Tam o' shanter (cap)

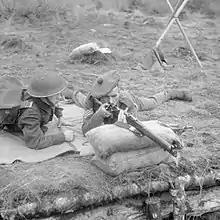
A soldier of the Royal Scots Fusiliers (right) wearing a tam o' shanter in 1942.

The tam o' shanter is a flat bonnet, originally made of wool hand-knitted in one piece, stretched on a wooden disc to give the distinctive flat shape, and subsequently felted. The earliest forms of these caps, known as a blue bonnet from their typical colour, were made by bonnet-makers in Scotland. By the year 1599 five bonnet-makers' guilds had formed in cities around the country: Edinburgh, Aberdeen, Perth, Stirling and Glasgow. At the end of the 16th century, it was said that the Scottish caps were the normal fashion of men and servants, and they remained so throughout the 17th century.